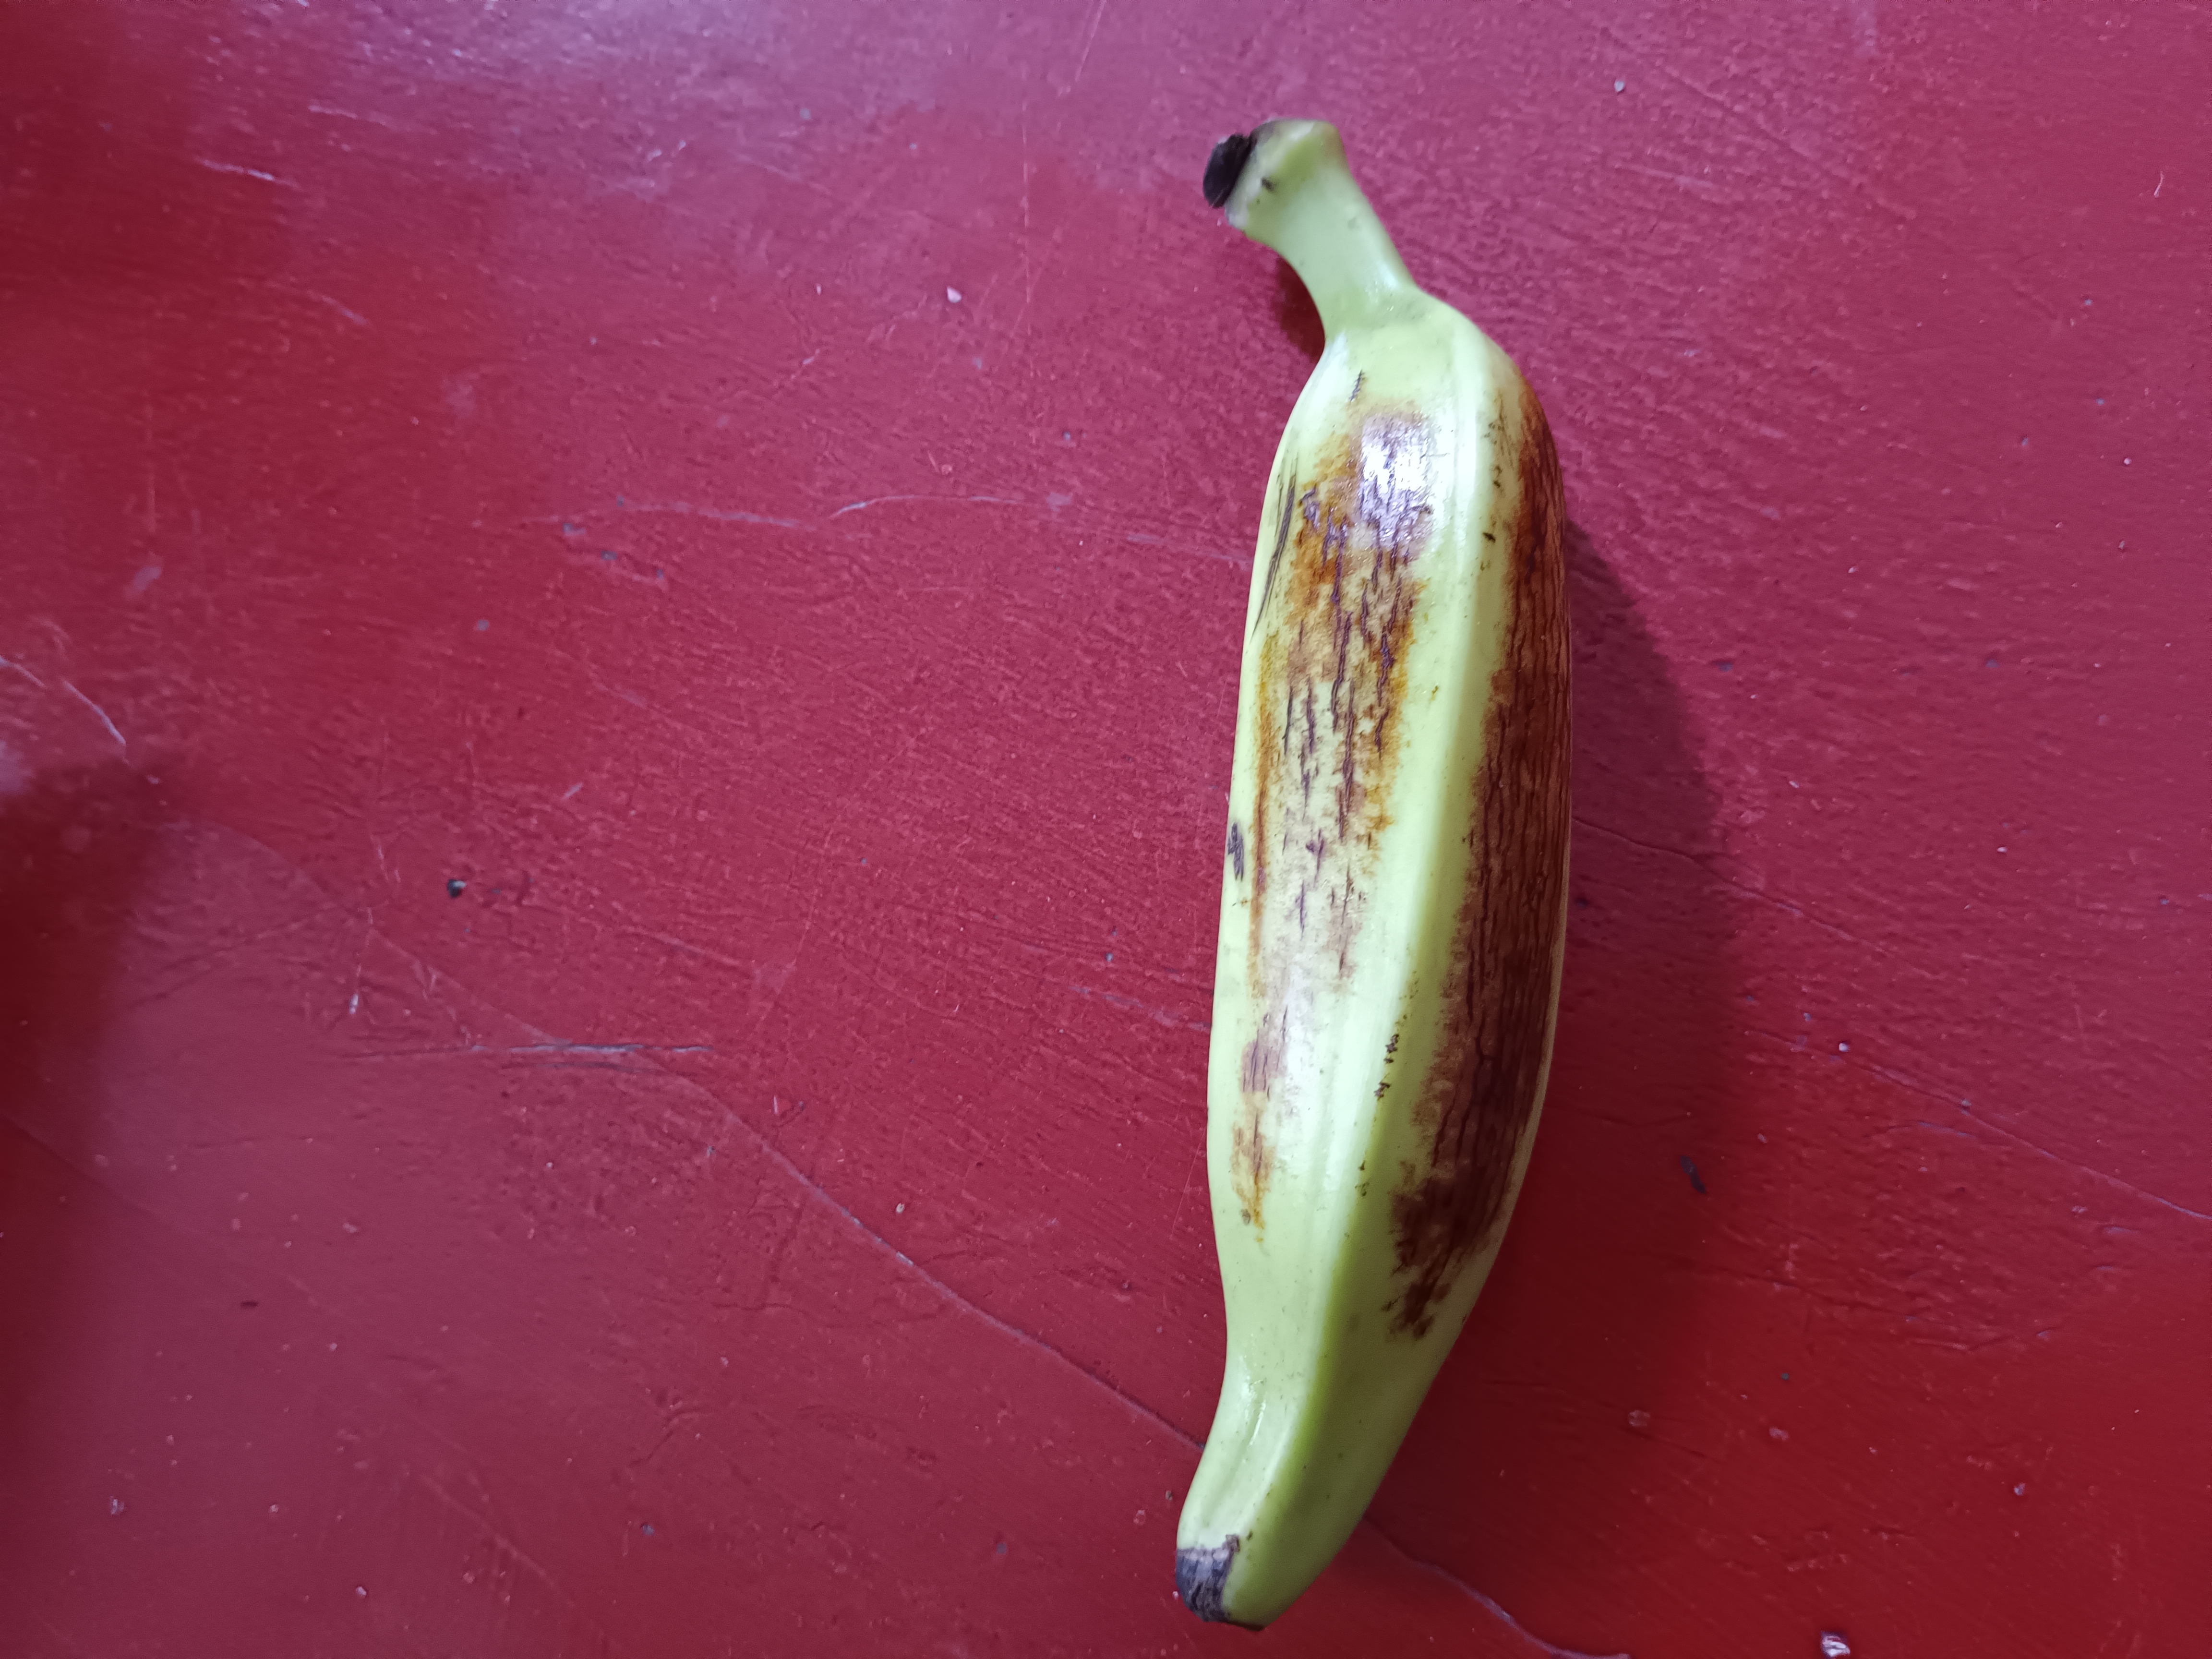
Banana variety: Anaji